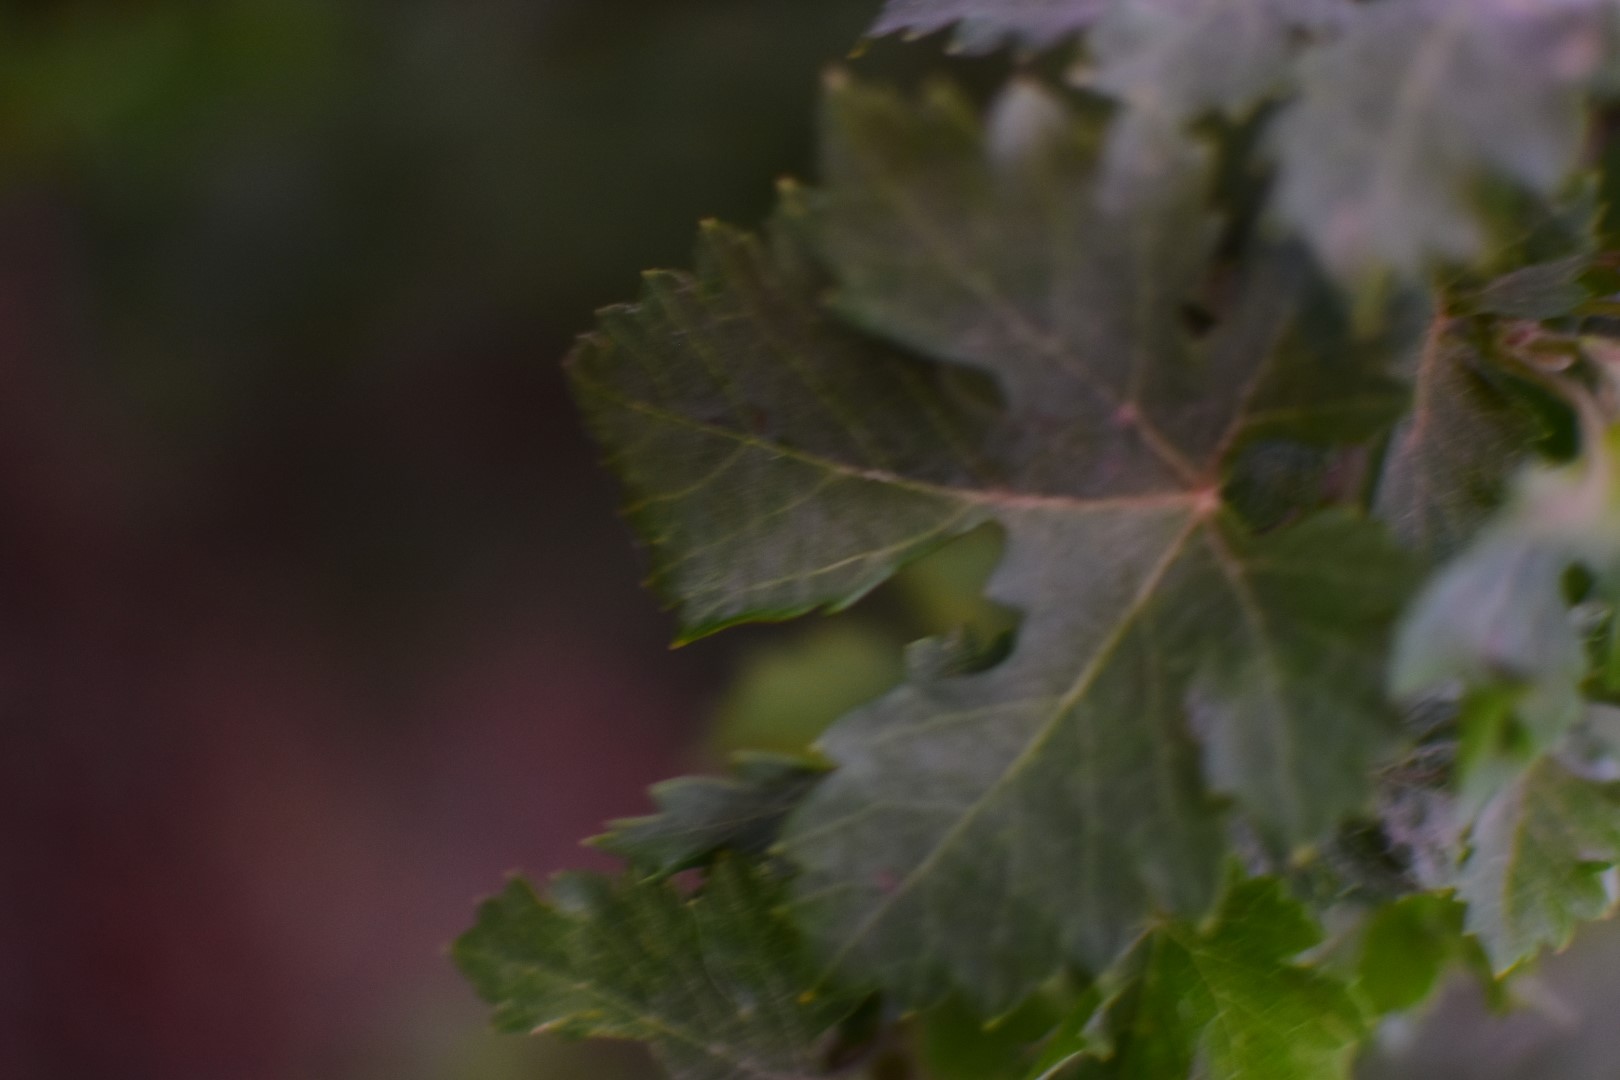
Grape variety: Aswud Balad